King Farm

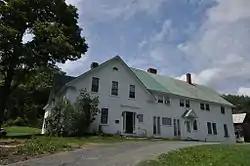

The King Farm is a historic farm property at King Farm Road in Woodstock, Vermont. Encompassing more than of woodlands and pasture, the farm has 150 years of architectural history, include a rare 18th-century English barn. Originally a subsistence farm, it became a gentleman's farm in the late 19th century, and its farmstead now hosts a regional government commission. The farm was listed on the National Register of Historic Places in 1997.